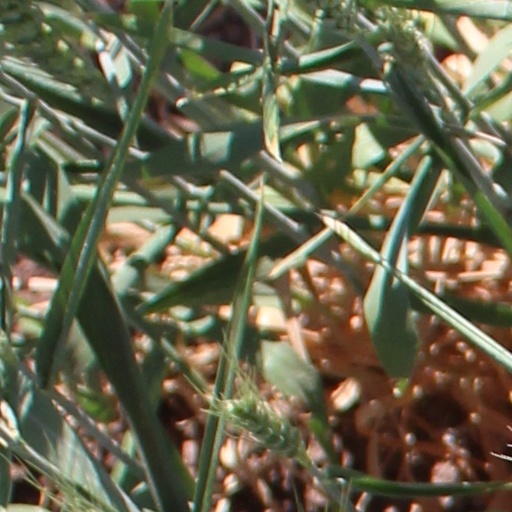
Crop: wheat